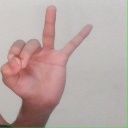
अक्षर: ण